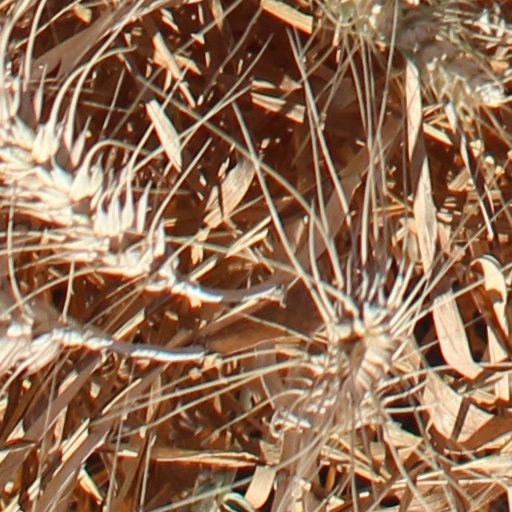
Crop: wheat